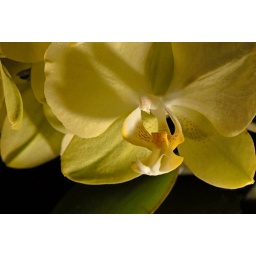
A kitchen window orchid in full bloom. 2x Nikon SB-R200 off camera.